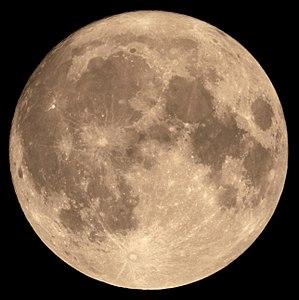
La pleine lune est la phase lunaire durant laquelle la face visible de la Lune depuis la Terre apparaît entièrement illuminée par le Soleil. La pleine lune est le contraire de la nouvelle lune, phase durant laquelle la Lune n'est pas visible depuis la Terre.
Une super lune désigne une pleine ou nouvelle lune qui coïncide avec une distance minimale du satellite à la Terre. Le syntagme super lune n'est pas un terme d'astronomie, mais plutôt une expression usuelle employée hors des cercles spécialisés pour désigner certains phénomènes astronomiques de périgée-syzygie. L'expression viendrait d'un emploi par extension d'un terme d'astrologie préexistant.